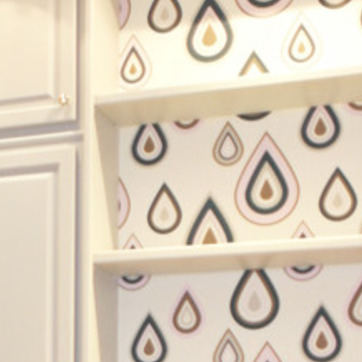
Material: wallpaper